Doro Pesch

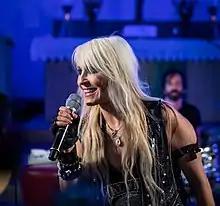
Doro at Wacken Open Air 2018

On 13 March 2010, Doro celebrated her 2500th live show with a special concert in Düsseldorf with guests Krypteria, Luke Gasser, Marc Storace, Schmier (from the band Destruction), Sabina and Andy Classen. Always in 2010, Doro, Schmier, Mille Petrozza (Kreator) and Alf Ator (Knorkator) lent their voices to the German version of "Metalocalypse", the US animated show about Dethklok, the world's most popular death metal band.